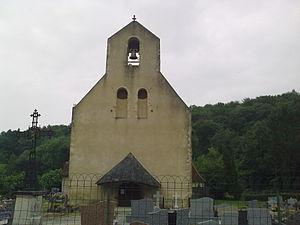
Église de Anoye.
Anoye est une commune française, située dans le département des Pyrénées-Atlantiques en région Nouvelle-Aquitaine.